Córdoba, Spain

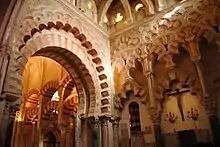
Interior of the Mosque–Cathedral of Córdoba

The historic centre of Córdoba has been a UNESCO World Heritage Site since 1994.